Gaëtan Bucki

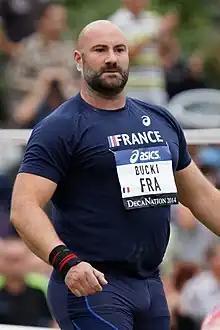
Gaëtan Bucki at the DécaNation 2014.

Gaëtan Bucki (born 9 May 1980 in Béthune, Pas-de-Calais) is a French shot putter.